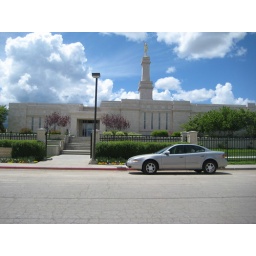
The silver machine (my car) outside an LDS Temple in Monticello